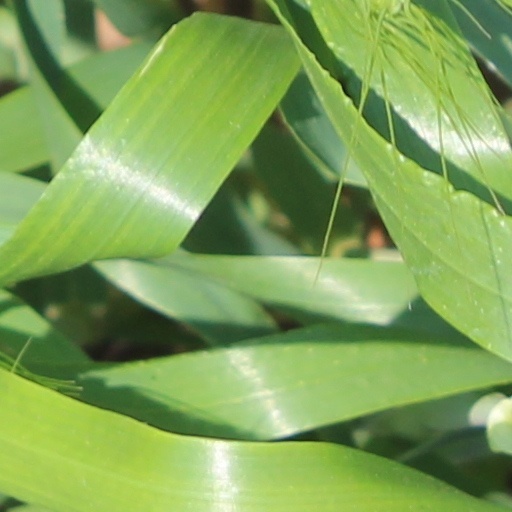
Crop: wheat